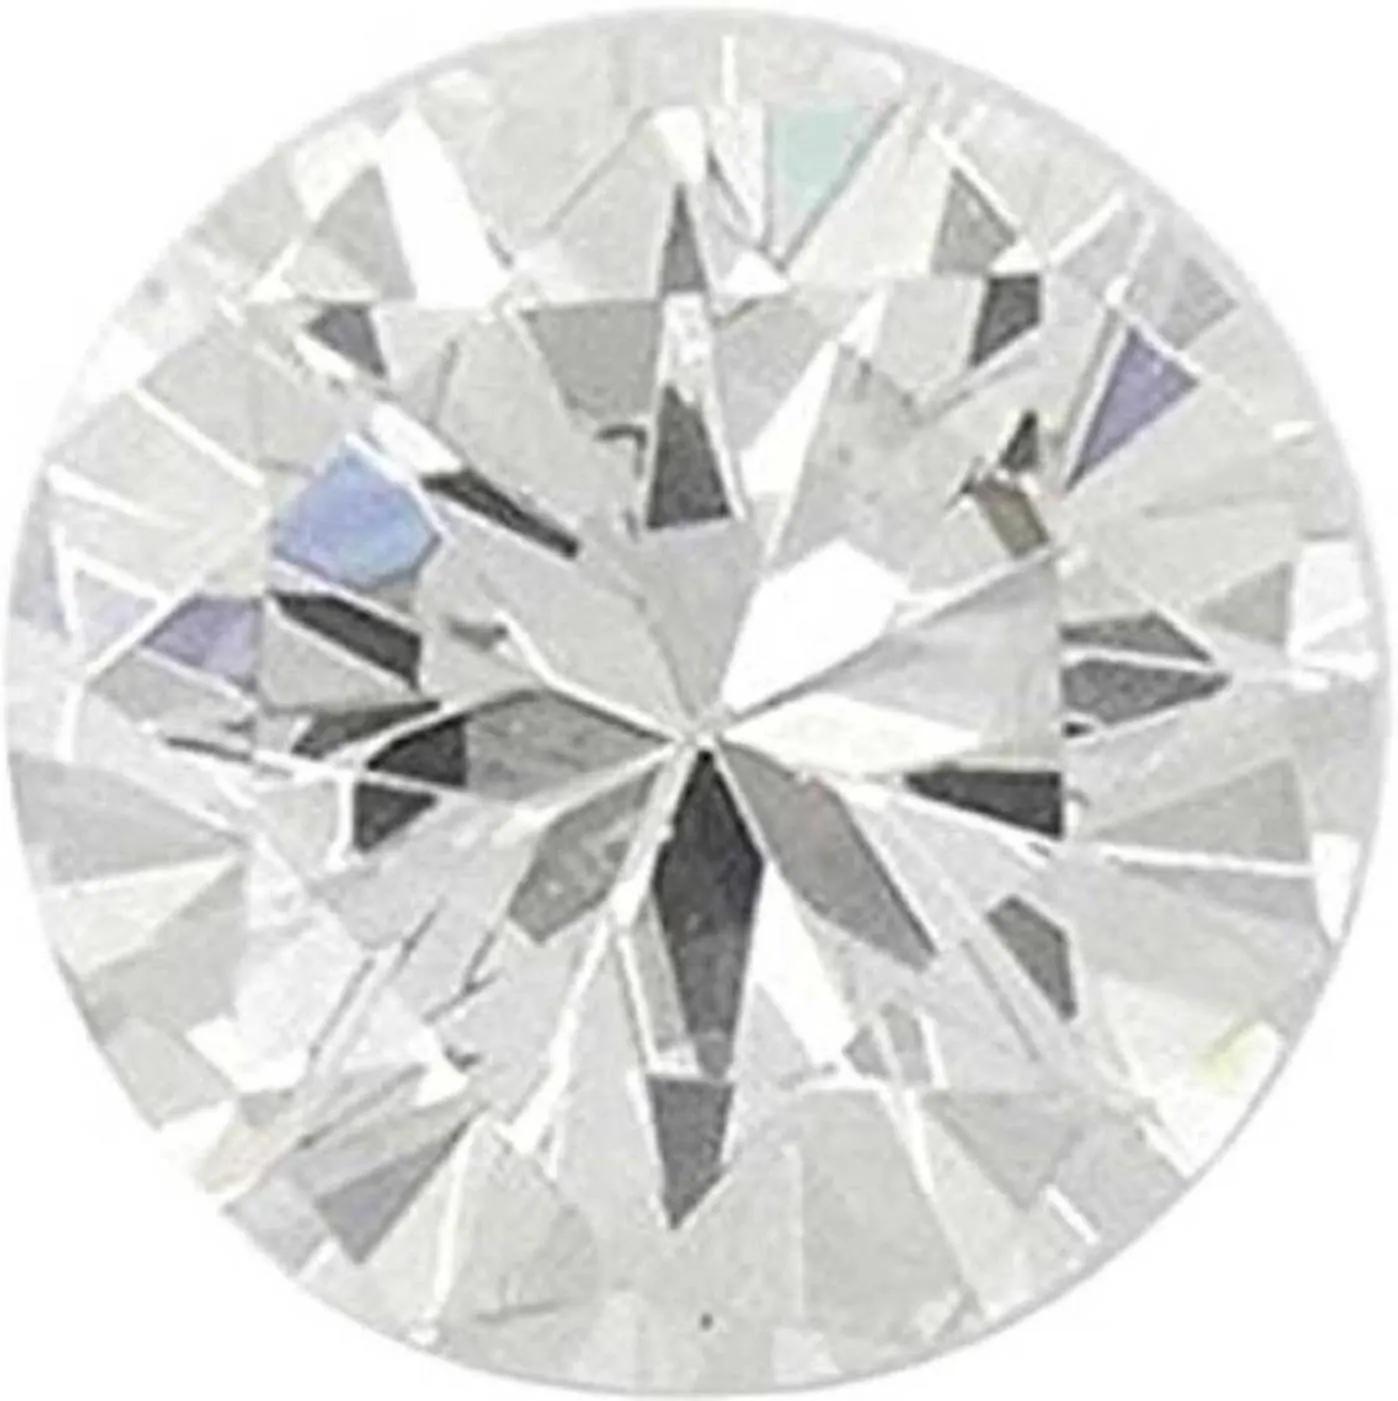
Chopra Gems Stone Pendant Locket White
Type: Necklaces & Pendants
Brand: Chopra Gems & Jewellery
Price: Rs. 210
Chopra Gems
Features: Color - white,Collection - contemporary,Base material - stone
Included: Pendant